Culture of Croatia

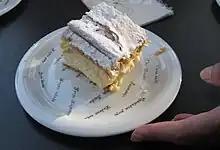
Cremeschnitte of Samobor

The UNESCO has marked seven places in Croatia as "World Heritage Sites":